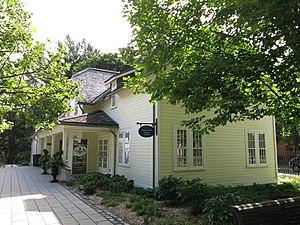
Rideau Hall, le complexe dans son ensemble, 1 Sussex Drive, Ottawa (Canada). (Protection Classified Federal Heritage Building. Voir la liste des lieux patrimoniaux d&#39